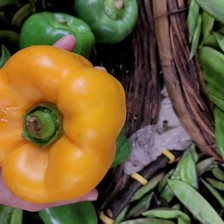
Label: capsicum